Cuajinicuilapa

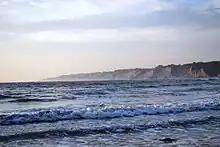
Bay at Punta Maldonado

Cuajinicuilapa is in the Costa Chica region of Guerrero in the southeast of the state along the Pacific Ocean and the border of Oaxaca.